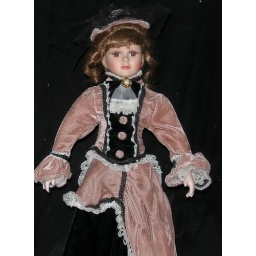
Doll in pink dress